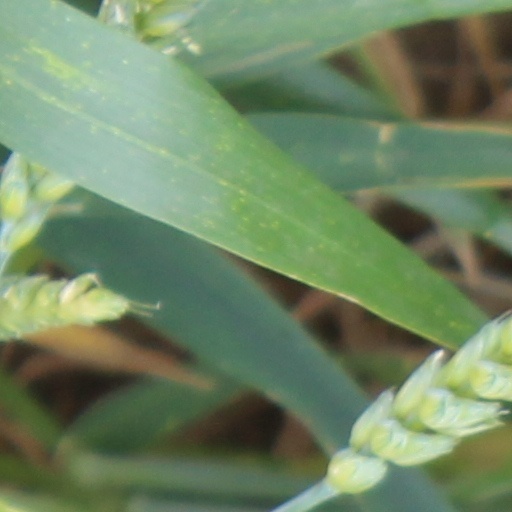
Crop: wheat